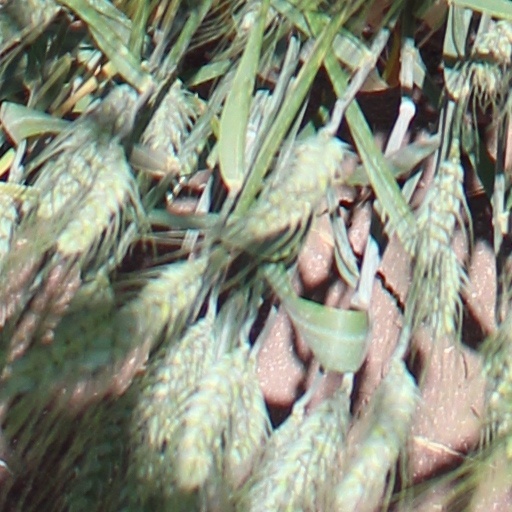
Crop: wheat